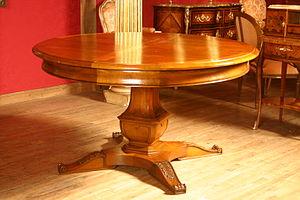
Table de style fin Louis XIV ""Colbert"" début Régence, reconstituée d'après une esquisse d'un tableau d'époque, réalisé par les Ateliers Allot Frères"
La table est un type de meuble, initialement composé d'une surface plane et horizontale destinée à être posée sur un ou plusieurs pieds, tréteaux ou supports. Dans la culture occidentale, entre autres usages, elle peut être utilisée pour les repas.